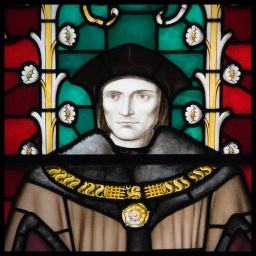
Stained glass window in St. Lawrence Jewry, next to Guildhall. Moore used to preach in the original church apparently